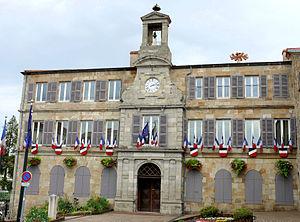
Vic-le-Comte - Hôtel de ville
Vic-le-Comte est une commune française, située dans le département du Puy-de-Dôme en région Auvergne-Rhône-Alpes. Elle fait partie de l'aire urbaine de Clermont-Ferrand.